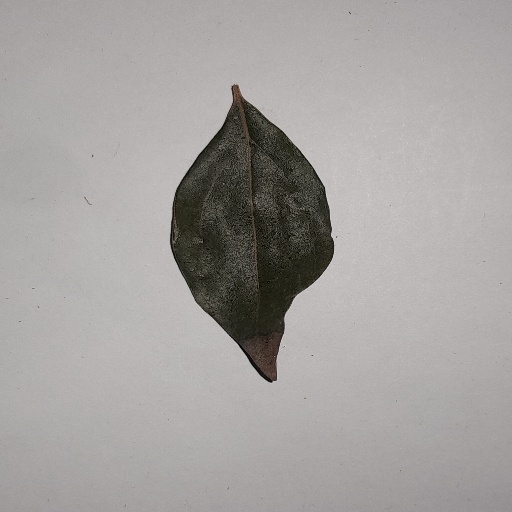
Species: Camphor
Leaf condition: Bacterial Spot